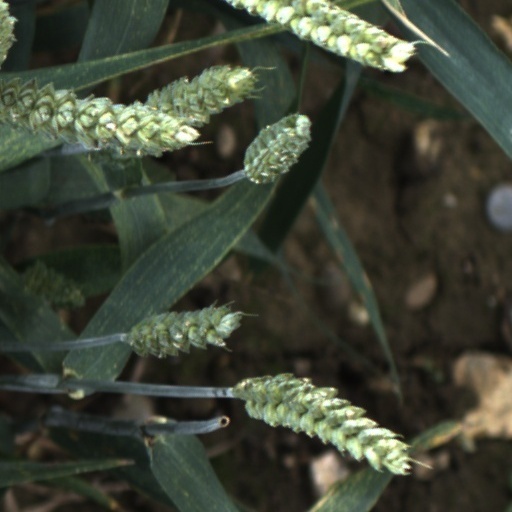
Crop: wheat